Union Railroad Clairton Bridge

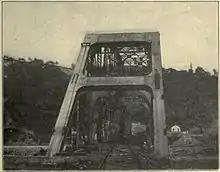
The bridge some time around the early 1900s.

The Union Railroad Clairton Bridge, commonly known as the Clairton Coke Works Bridge, is a truss bridge that formerly carried traffic between Clairton, Pennsylvania and Lincoln, Pennsylvania for the Pennsylvania Union Railroad which is owned and operated by Transtar, Inc., a subsidiary of the United States Steel Corporation. The structure, which featured a single track, has been out of service since the 1970s; rail traffic was rerouted to the US Steel Clairton Works as the steel industry began to decline. The bridge is currently slated to become part of the Montour Trail, one of many current Pittsburgh-area bike trails projects.